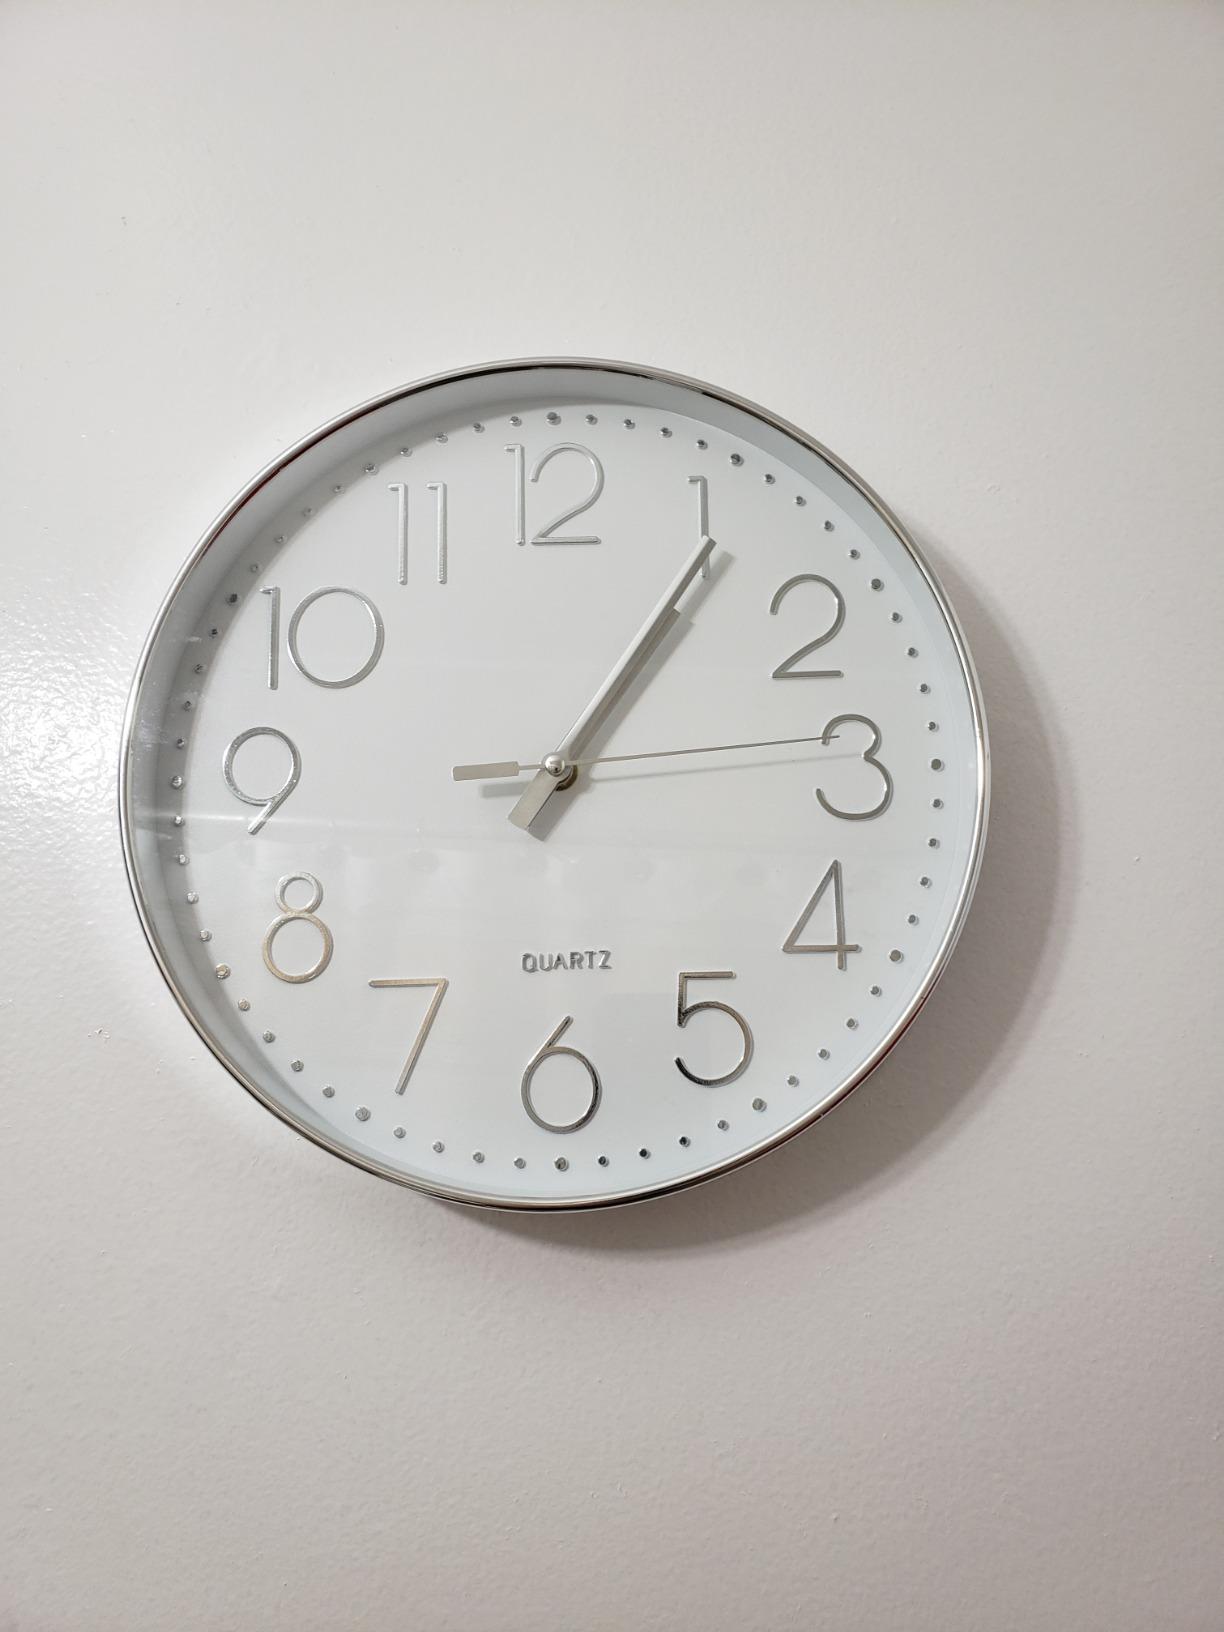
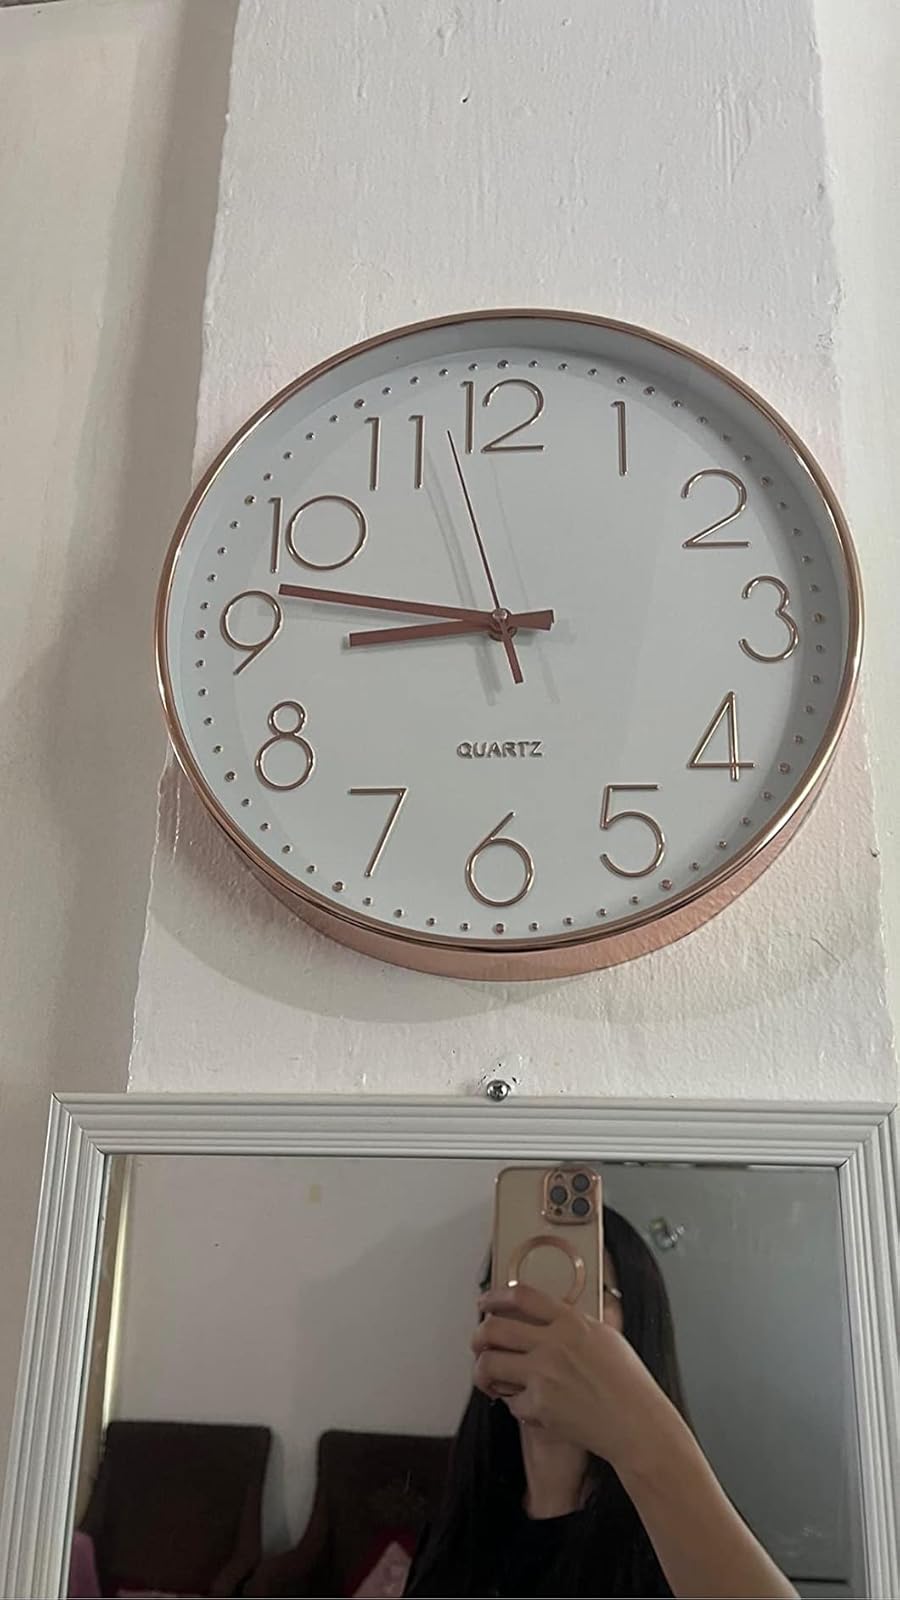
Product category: clock
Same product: no